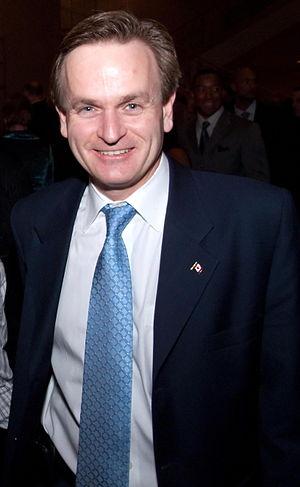
Une élection à la direction du Parti conservateur du Canada a lieu le 27 mai 2017 afin d'élire le chef du Parti conservateur à la suite de la démission de Stephen Harper.